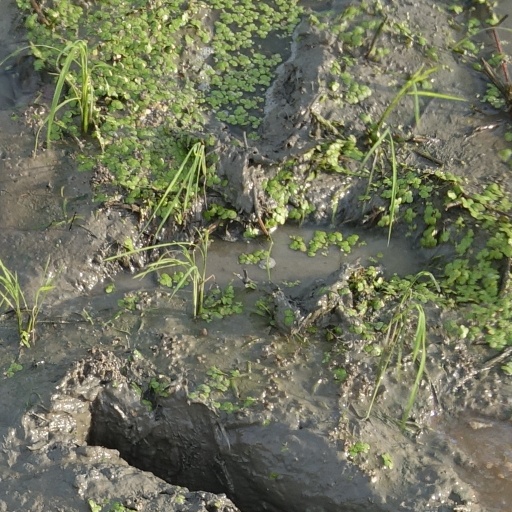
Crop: rice